Loki (Marvel Comics)

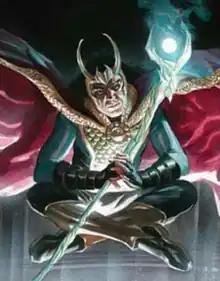
Loki wears Doctor Strange's Cloak of Levitation and Eye of Agamotto (April 2018). Art by Alex Ross

An alternate universe variant of Loki from Earth-3515 appears in "Thor" (vol. 2). This version is Thor's chief advisor and wields Doctor Strange's Cloak of Levitation and Eye of Agamotto. He is later killed by Desak, who possessed the Destroyer armor.